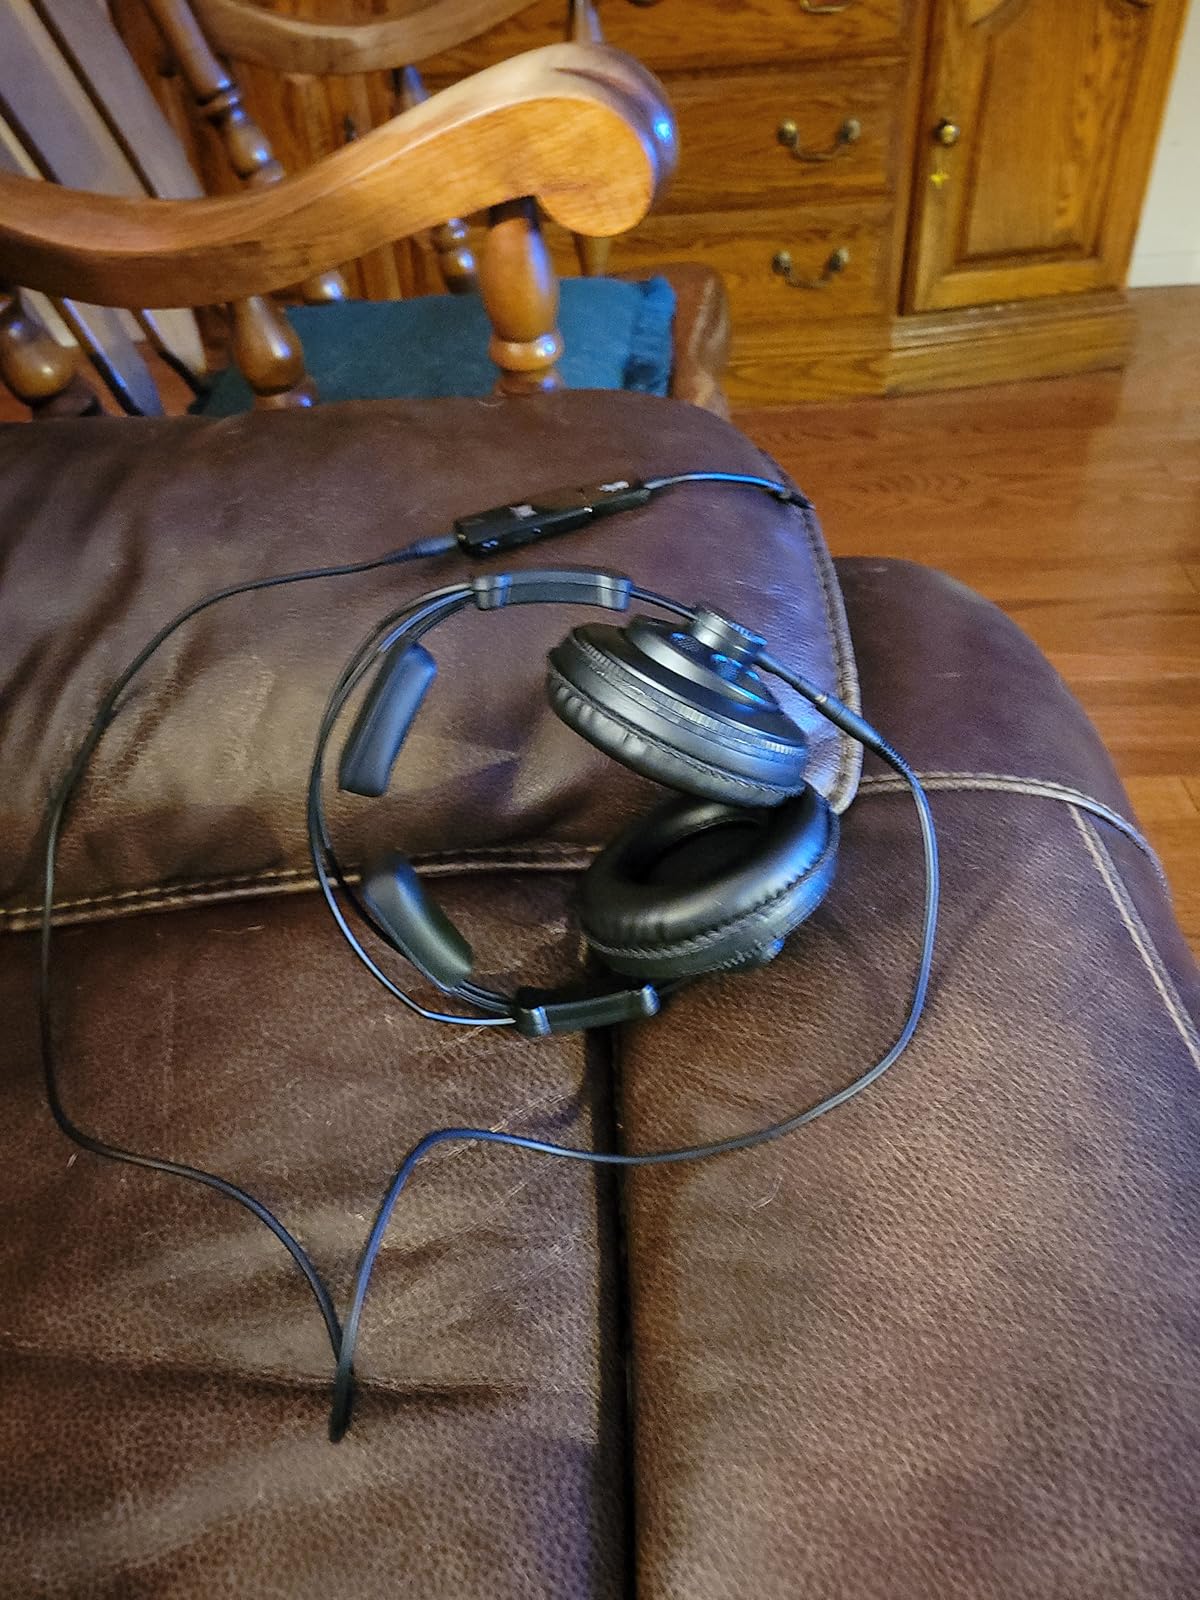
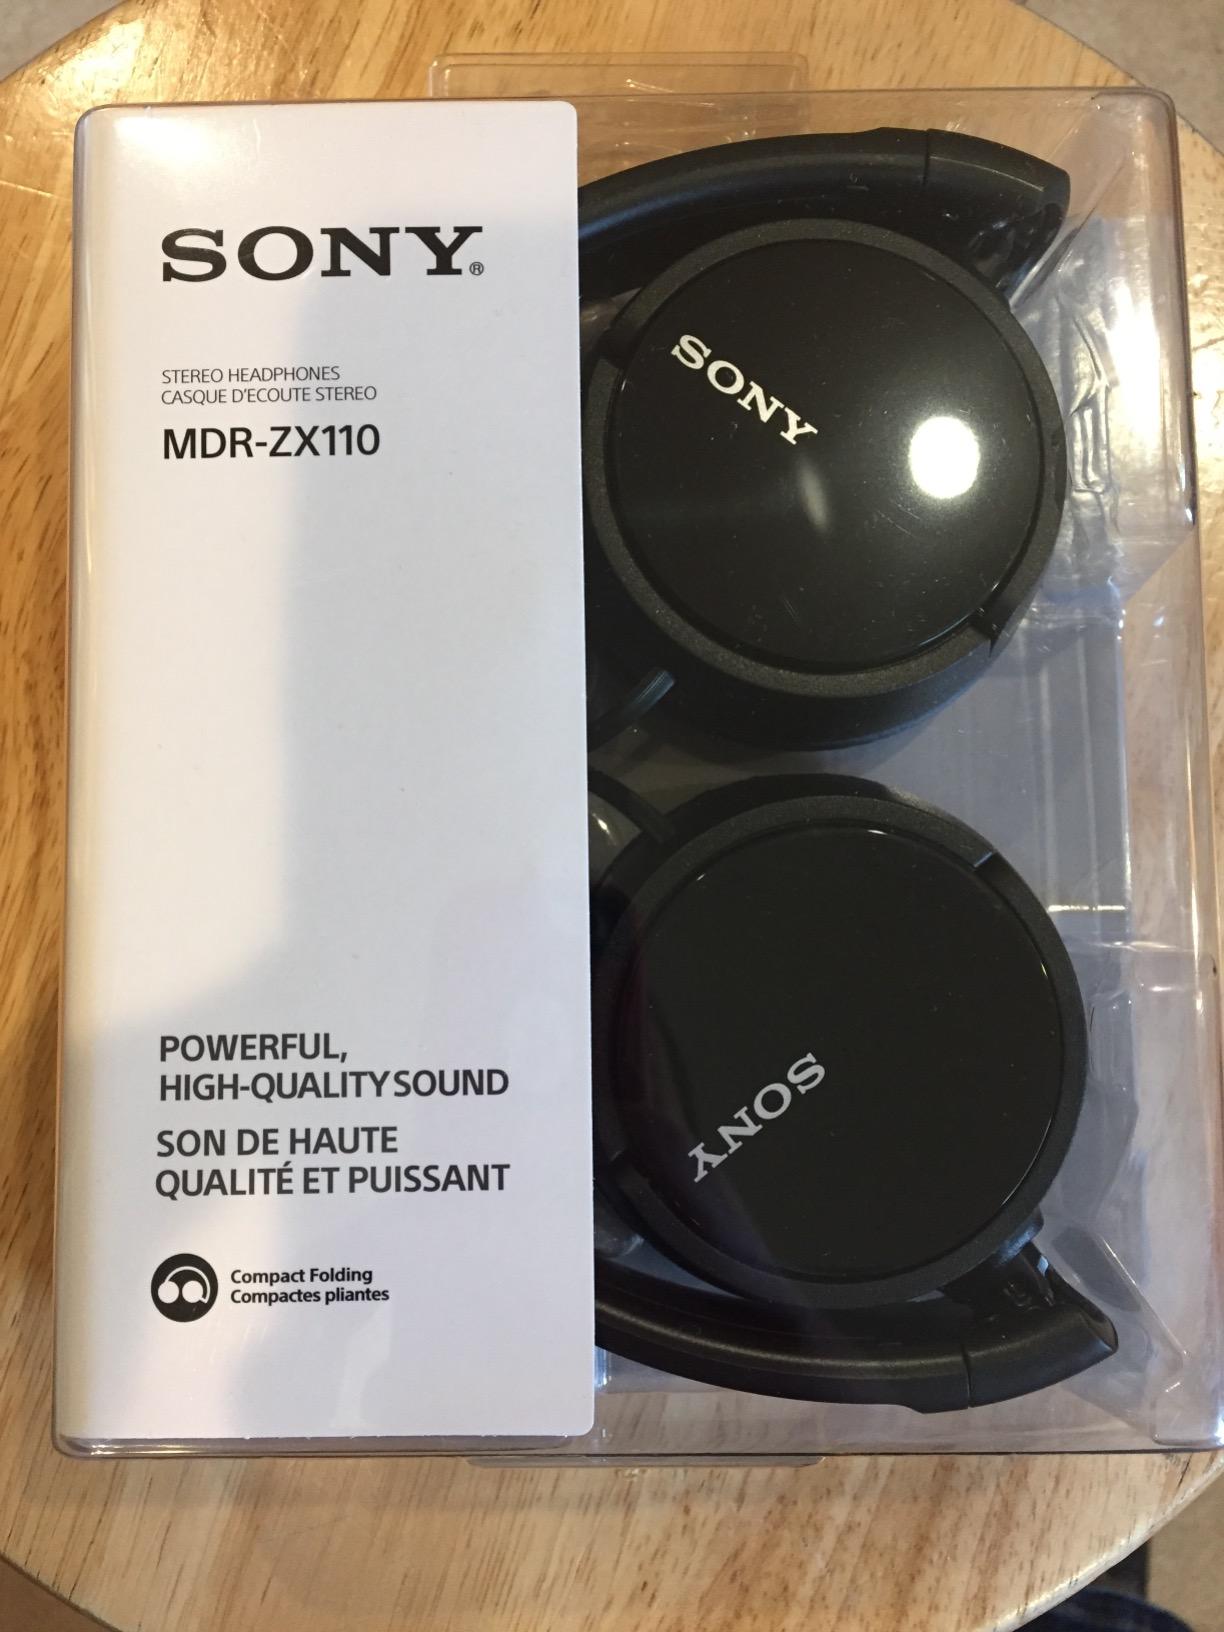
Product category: headphones
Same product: no